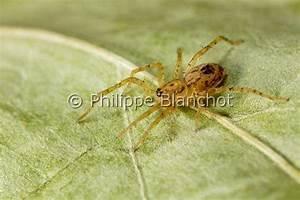
spider